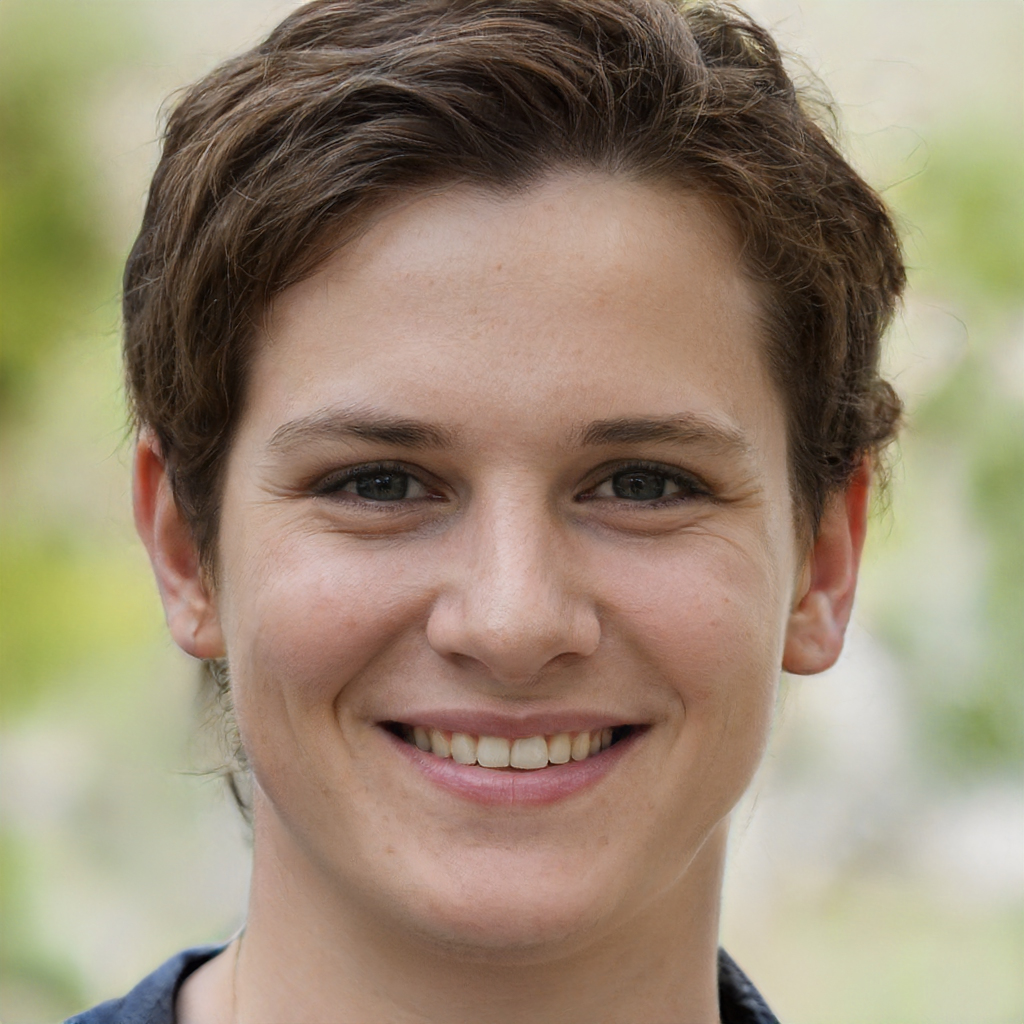
Label: No Watermark